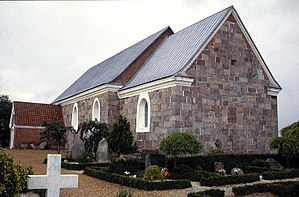
Dallerup Kirke
Dallerup Kirke
Dallerup Kirke i Silkeborg Kommune
Dallerup Kirke er en kirke i Dallerup Sogn i det tidligere Gjern Herred Skanderborg Amt; Indtil kommunalreformen 2007 lå den Gjern Kommune, men er nu i Silkeborg Kommune.